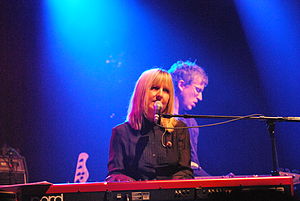
Donna Lewis
Donna Lewis, er engelsk singer-songwriter og producer. Hun er bedst kendt for sine singler "I Love You Always Forever" og "At The Beginning". Siden hendes debut i 1996, har hun indtil videre udgivet fire album, hvoraf Now In A Minute, solgte platin i USA.